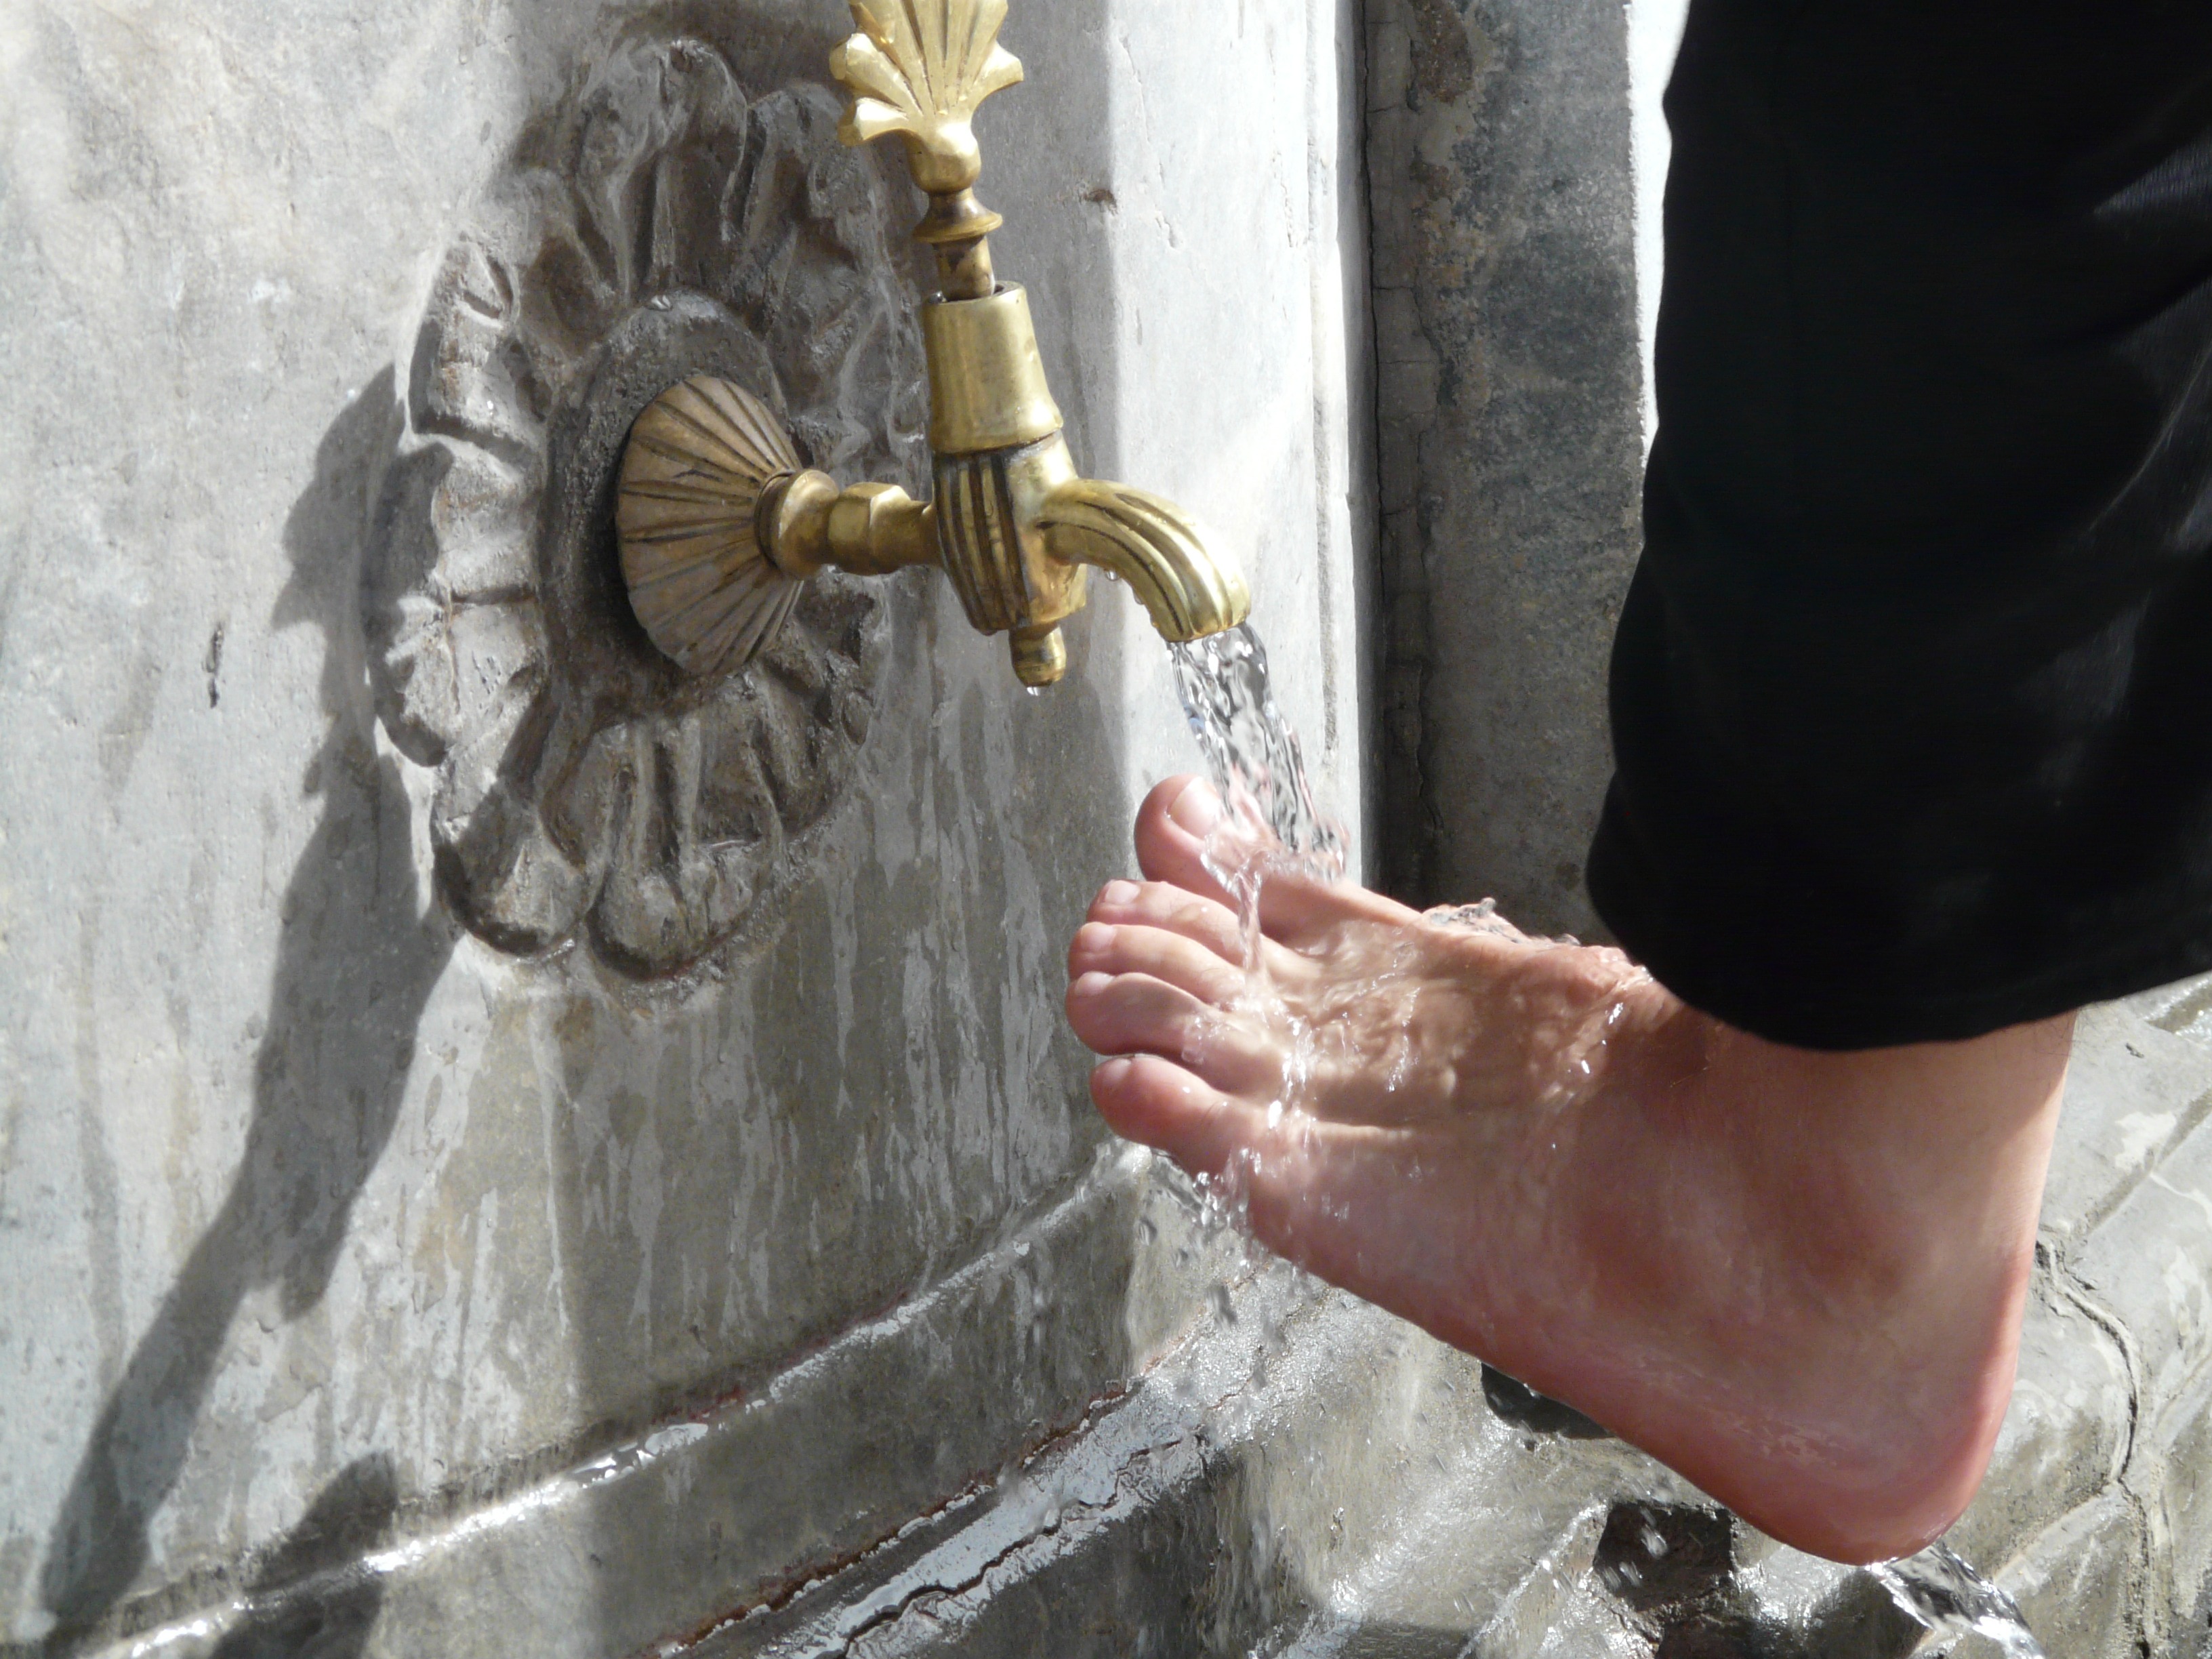
water, foot, washing, material, human body, sculpture, faucet, fountain, islam, carving, ten, gilded, ritual, foot care, washing feet